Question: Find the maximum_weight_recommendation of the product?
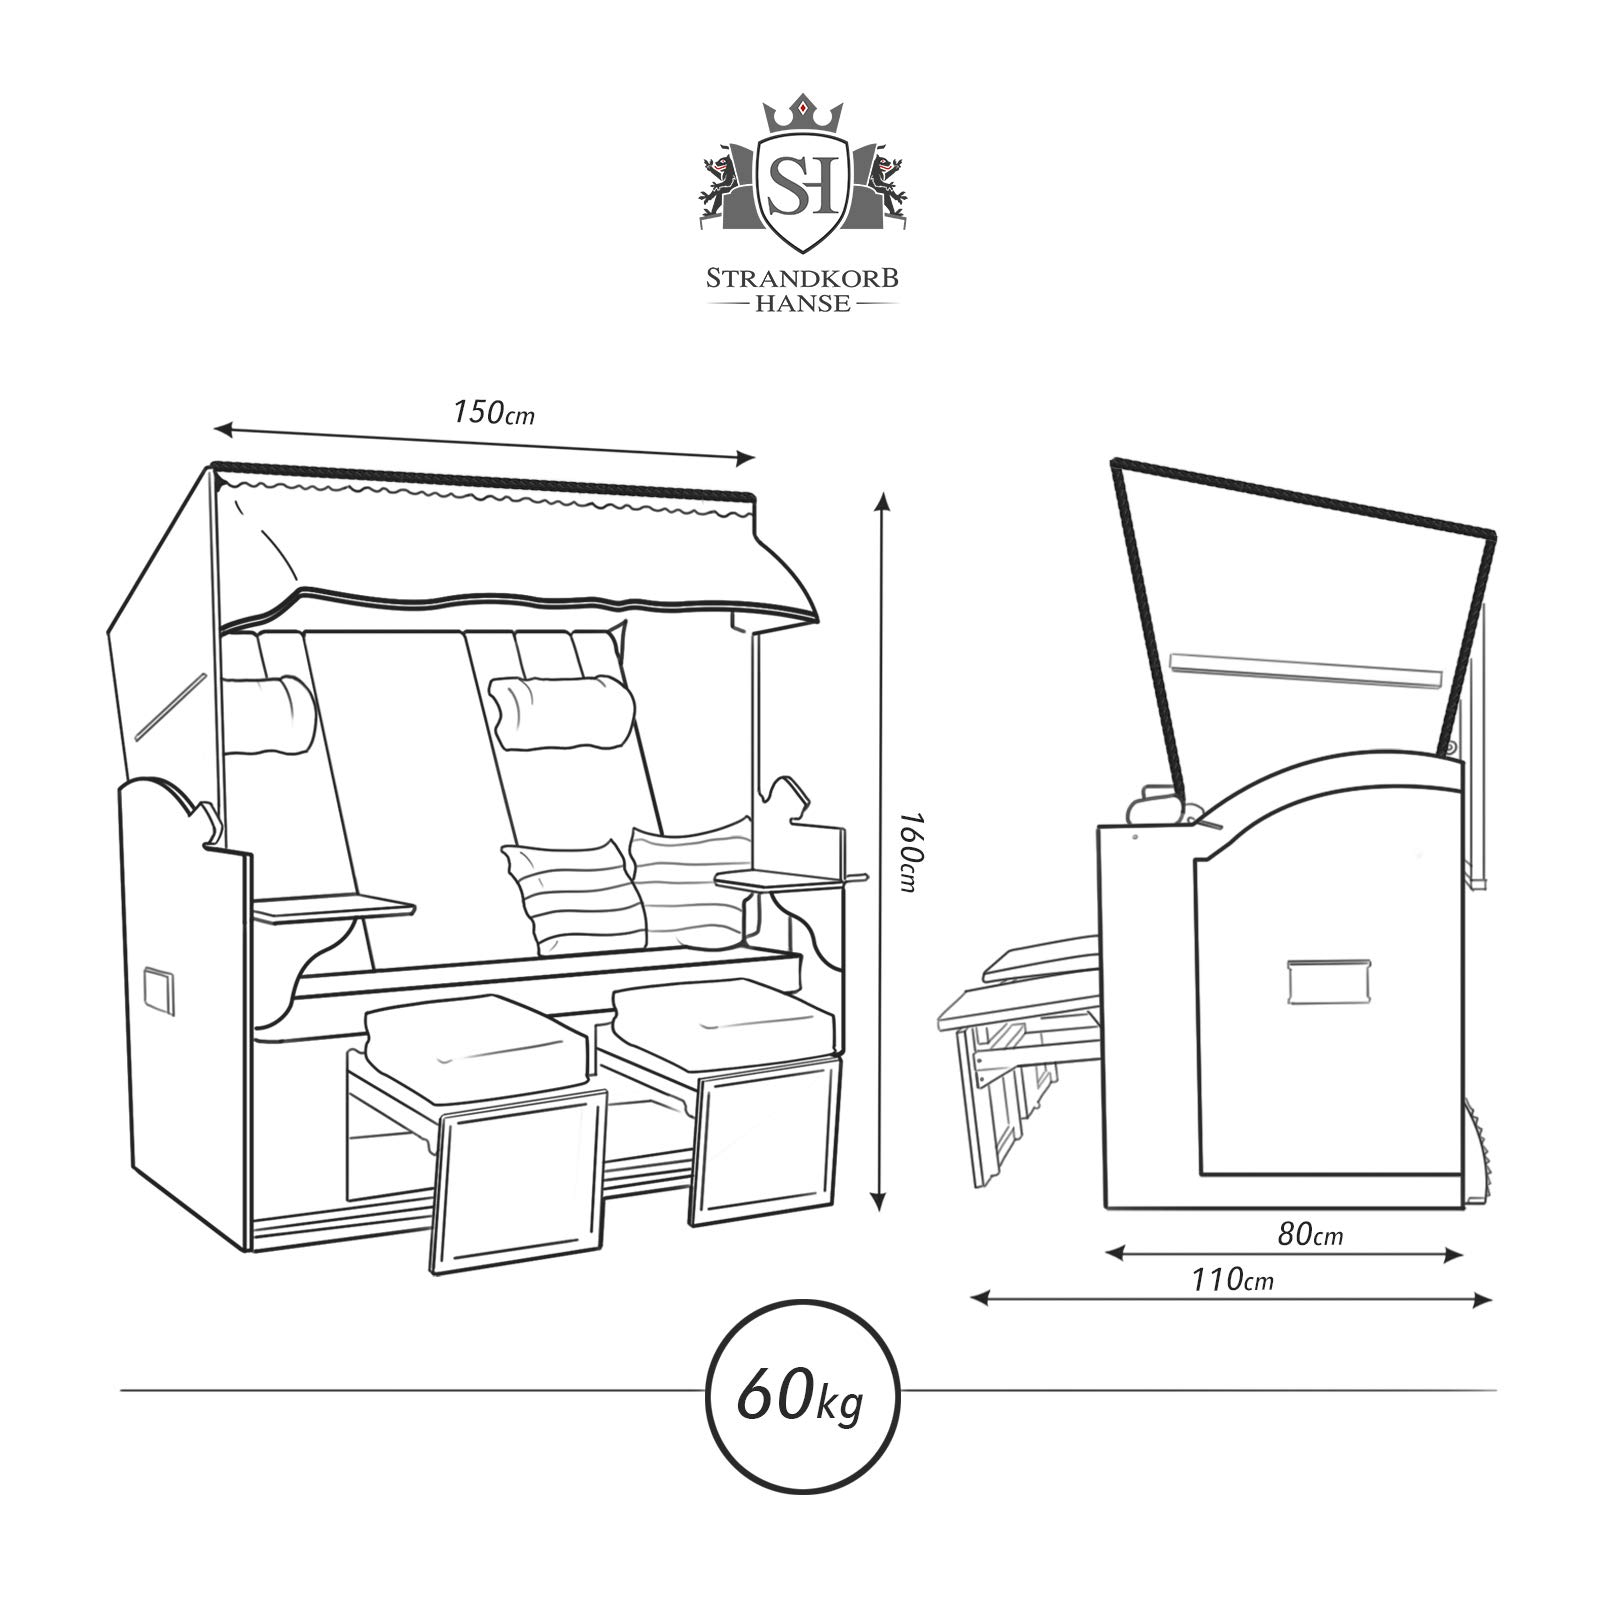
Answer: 60.0 kilogram